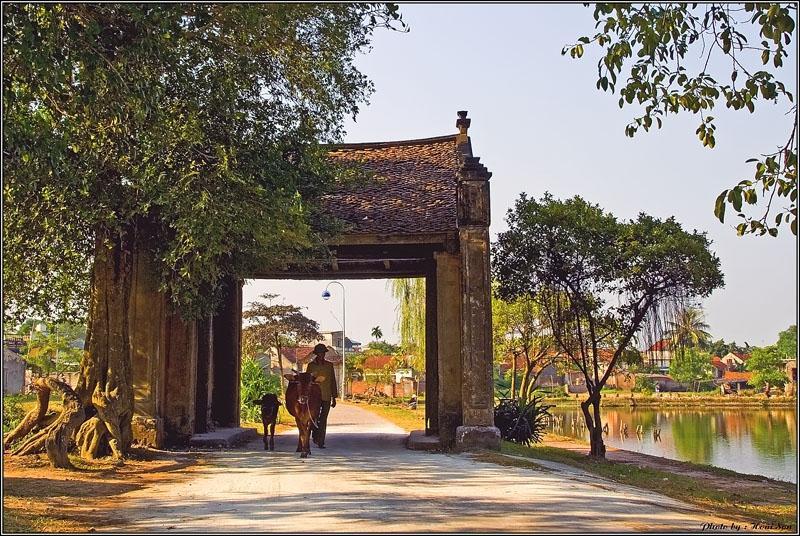
có một người đàn ông đang dắt bò đi qua cổng làng